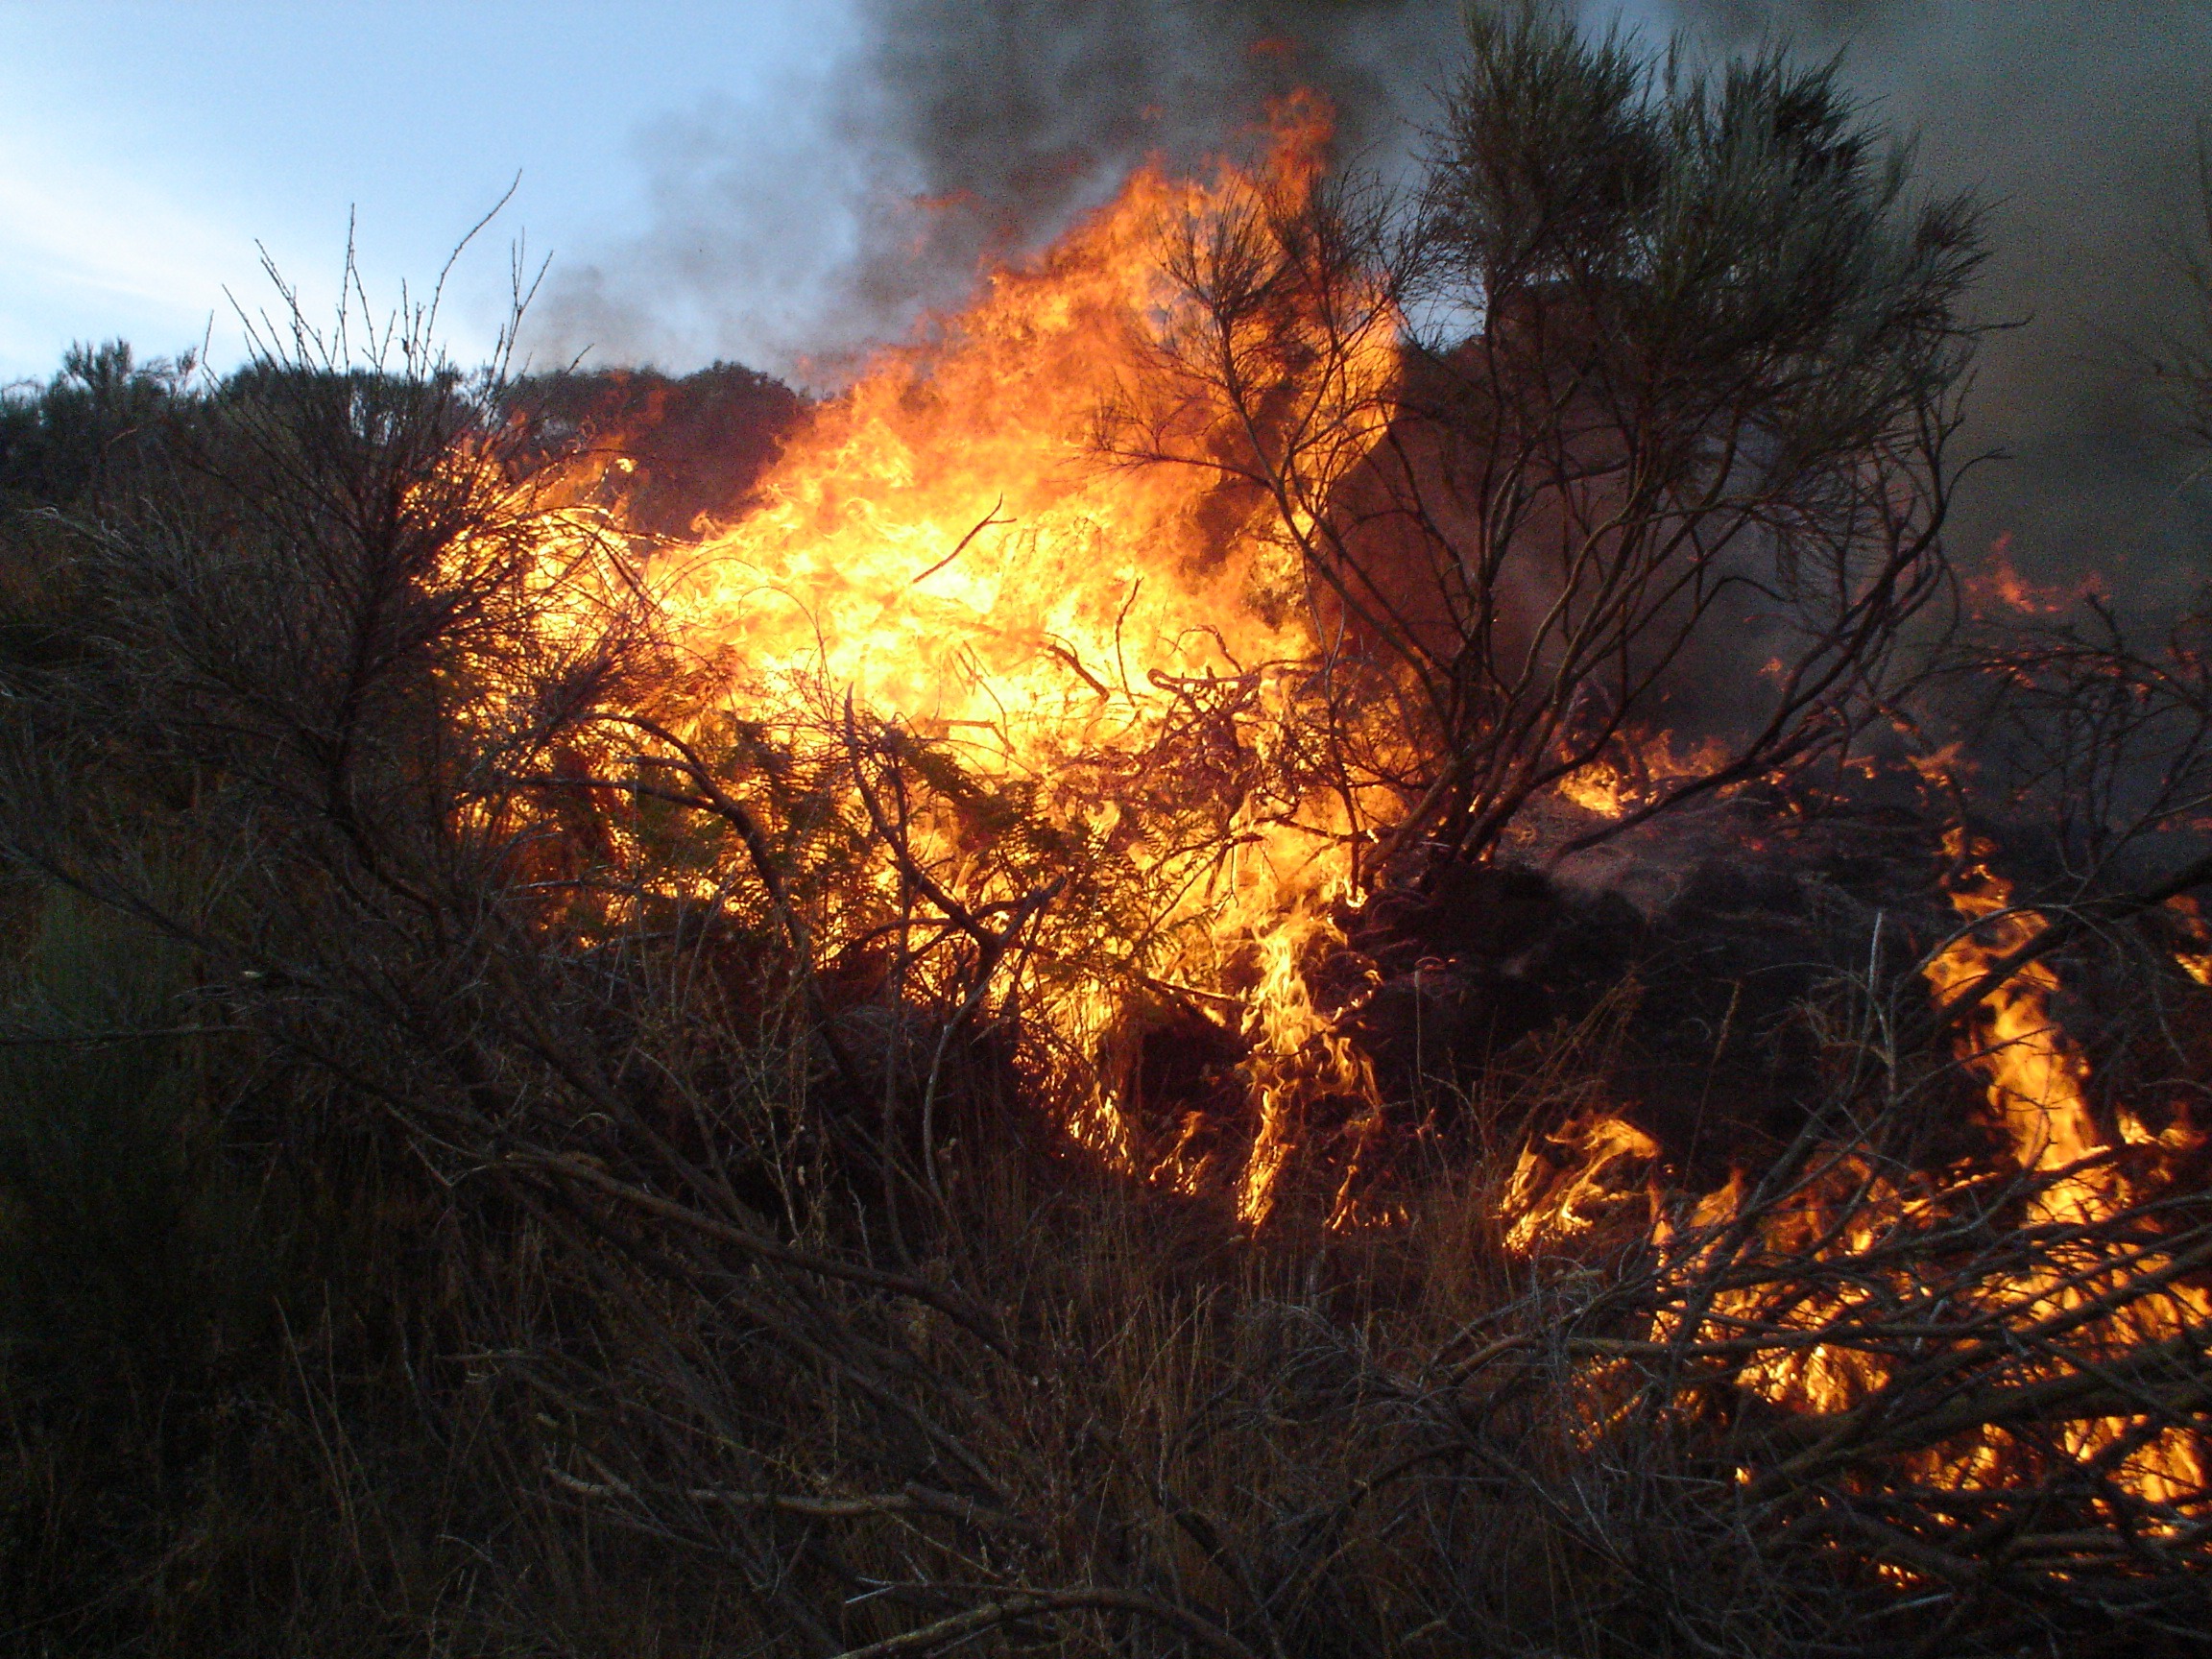
orange, fire, bonfire, disaster, event, flames, wildfire, geological phenomenon